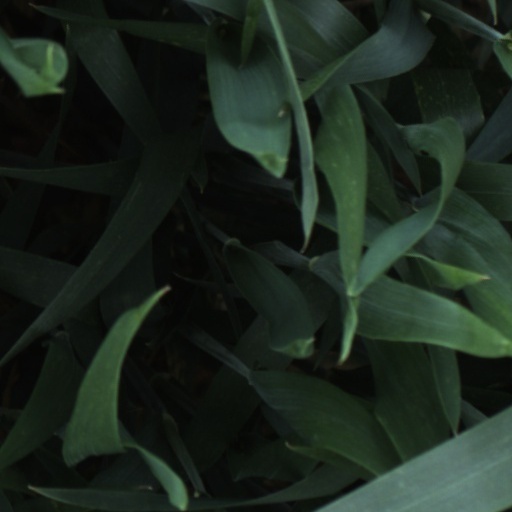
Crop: wheat